Milenko Ačimovič

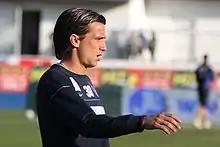
Ačimovič playing for Austria Wien in 2009

Milenko "Mile" Ačimovič (born 15 February 1977) is a Slovenian former professional footballer who played as a midfielder. Besides Slovenia, he has played in FR Yugoslavia, England, France, Saudi Arabia, and Austria.